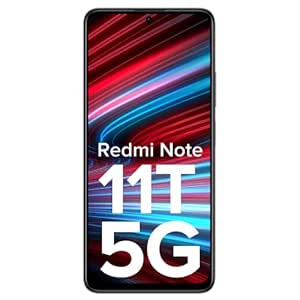
Redmi Note 11T 5G (Stardust White
Category: Electronics
Price: 16999 (list price: 20999)
Rating: 4.1 (31,822 ratings)
About this product: Processor: MediaTek Dimensity 810 Octa-core 5G processor based on 6nm process with HyperEngine 2.0 and clock speed up to 2.4GHz;|Display: 6.6 inch FHD+ (2400x1080) Dot display with 90Hz high refresh rate and adaptive refresh rate technology; 240Hz touch sampling rate;|Camera: 50MP High resolution primary camera f/1.8 with 8MP Ultra-wide sensor| 16 MP Front camera|Battery: 5000mAh battery with 33W Pro fast charging support|Memory, Storage : 6GB LPDDR4X RAM | 128GB UFS2.2 Internal storage|Connector type: usb type c|Headphones jack:3.5 mm,Display type:LCD, Operating system:MIUI 12.5 based on Android 11